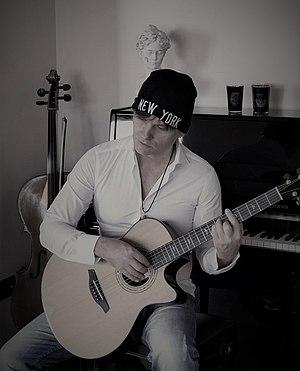
Luca Turilli, né le 5 mars 1972 est un compositeur, arrangeur et producteur italien, claviériste, pianiste et guitariste, il est constamment engagé dans divers projets musicaux.